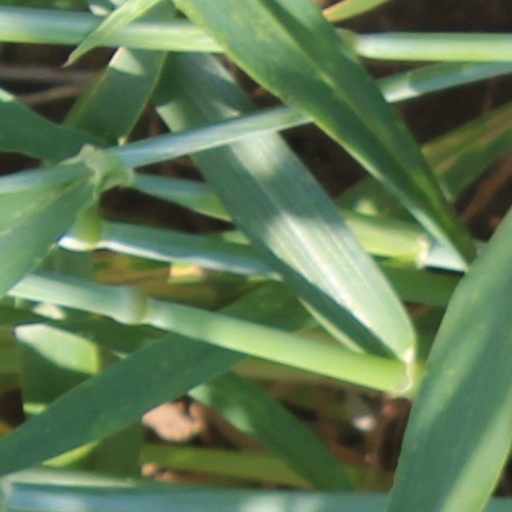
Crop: wheat